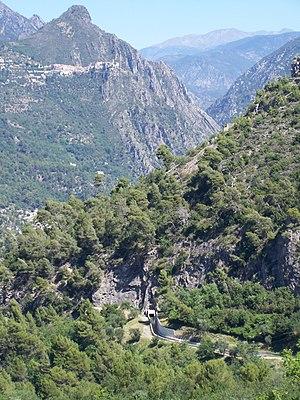
Levens est une commune française située dans le département des Alpes-Maritimes, en région Provence-Alpes-Côte d'Azur.
La Roquette-sur-Var est une commune française située dans le département des Alpes-Maritimes en région Provence-Alpes-Côte d'Azur. Ses habitants sont appelés les Roquettans.